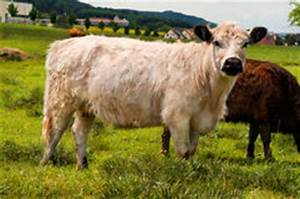
Label: sheep